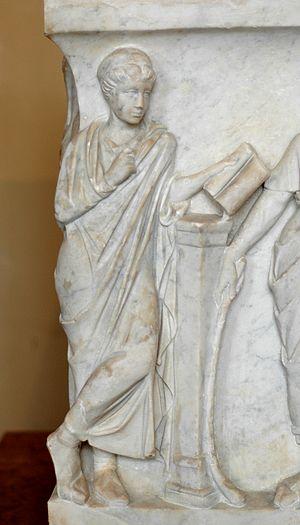
Calliope, muse de la poésie épique, tenant un rouleau. Détail du «
Dans la mythologie grecque, Calliope était la Muse de la Poésie épique.